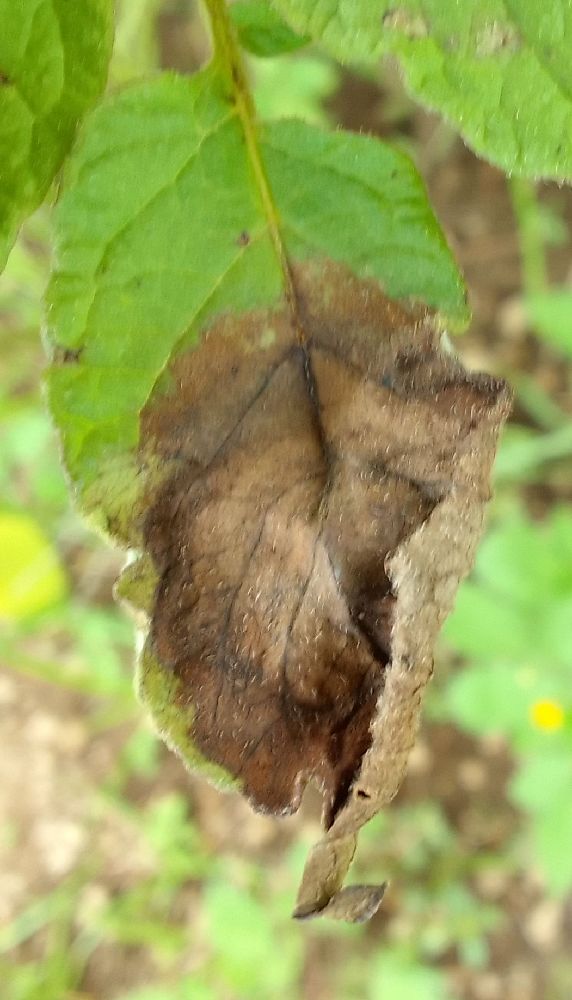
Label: Late blight